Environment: real
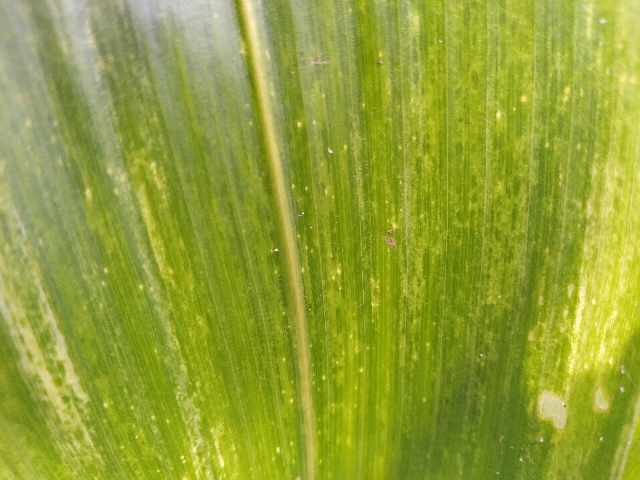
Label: lethal_necrosis